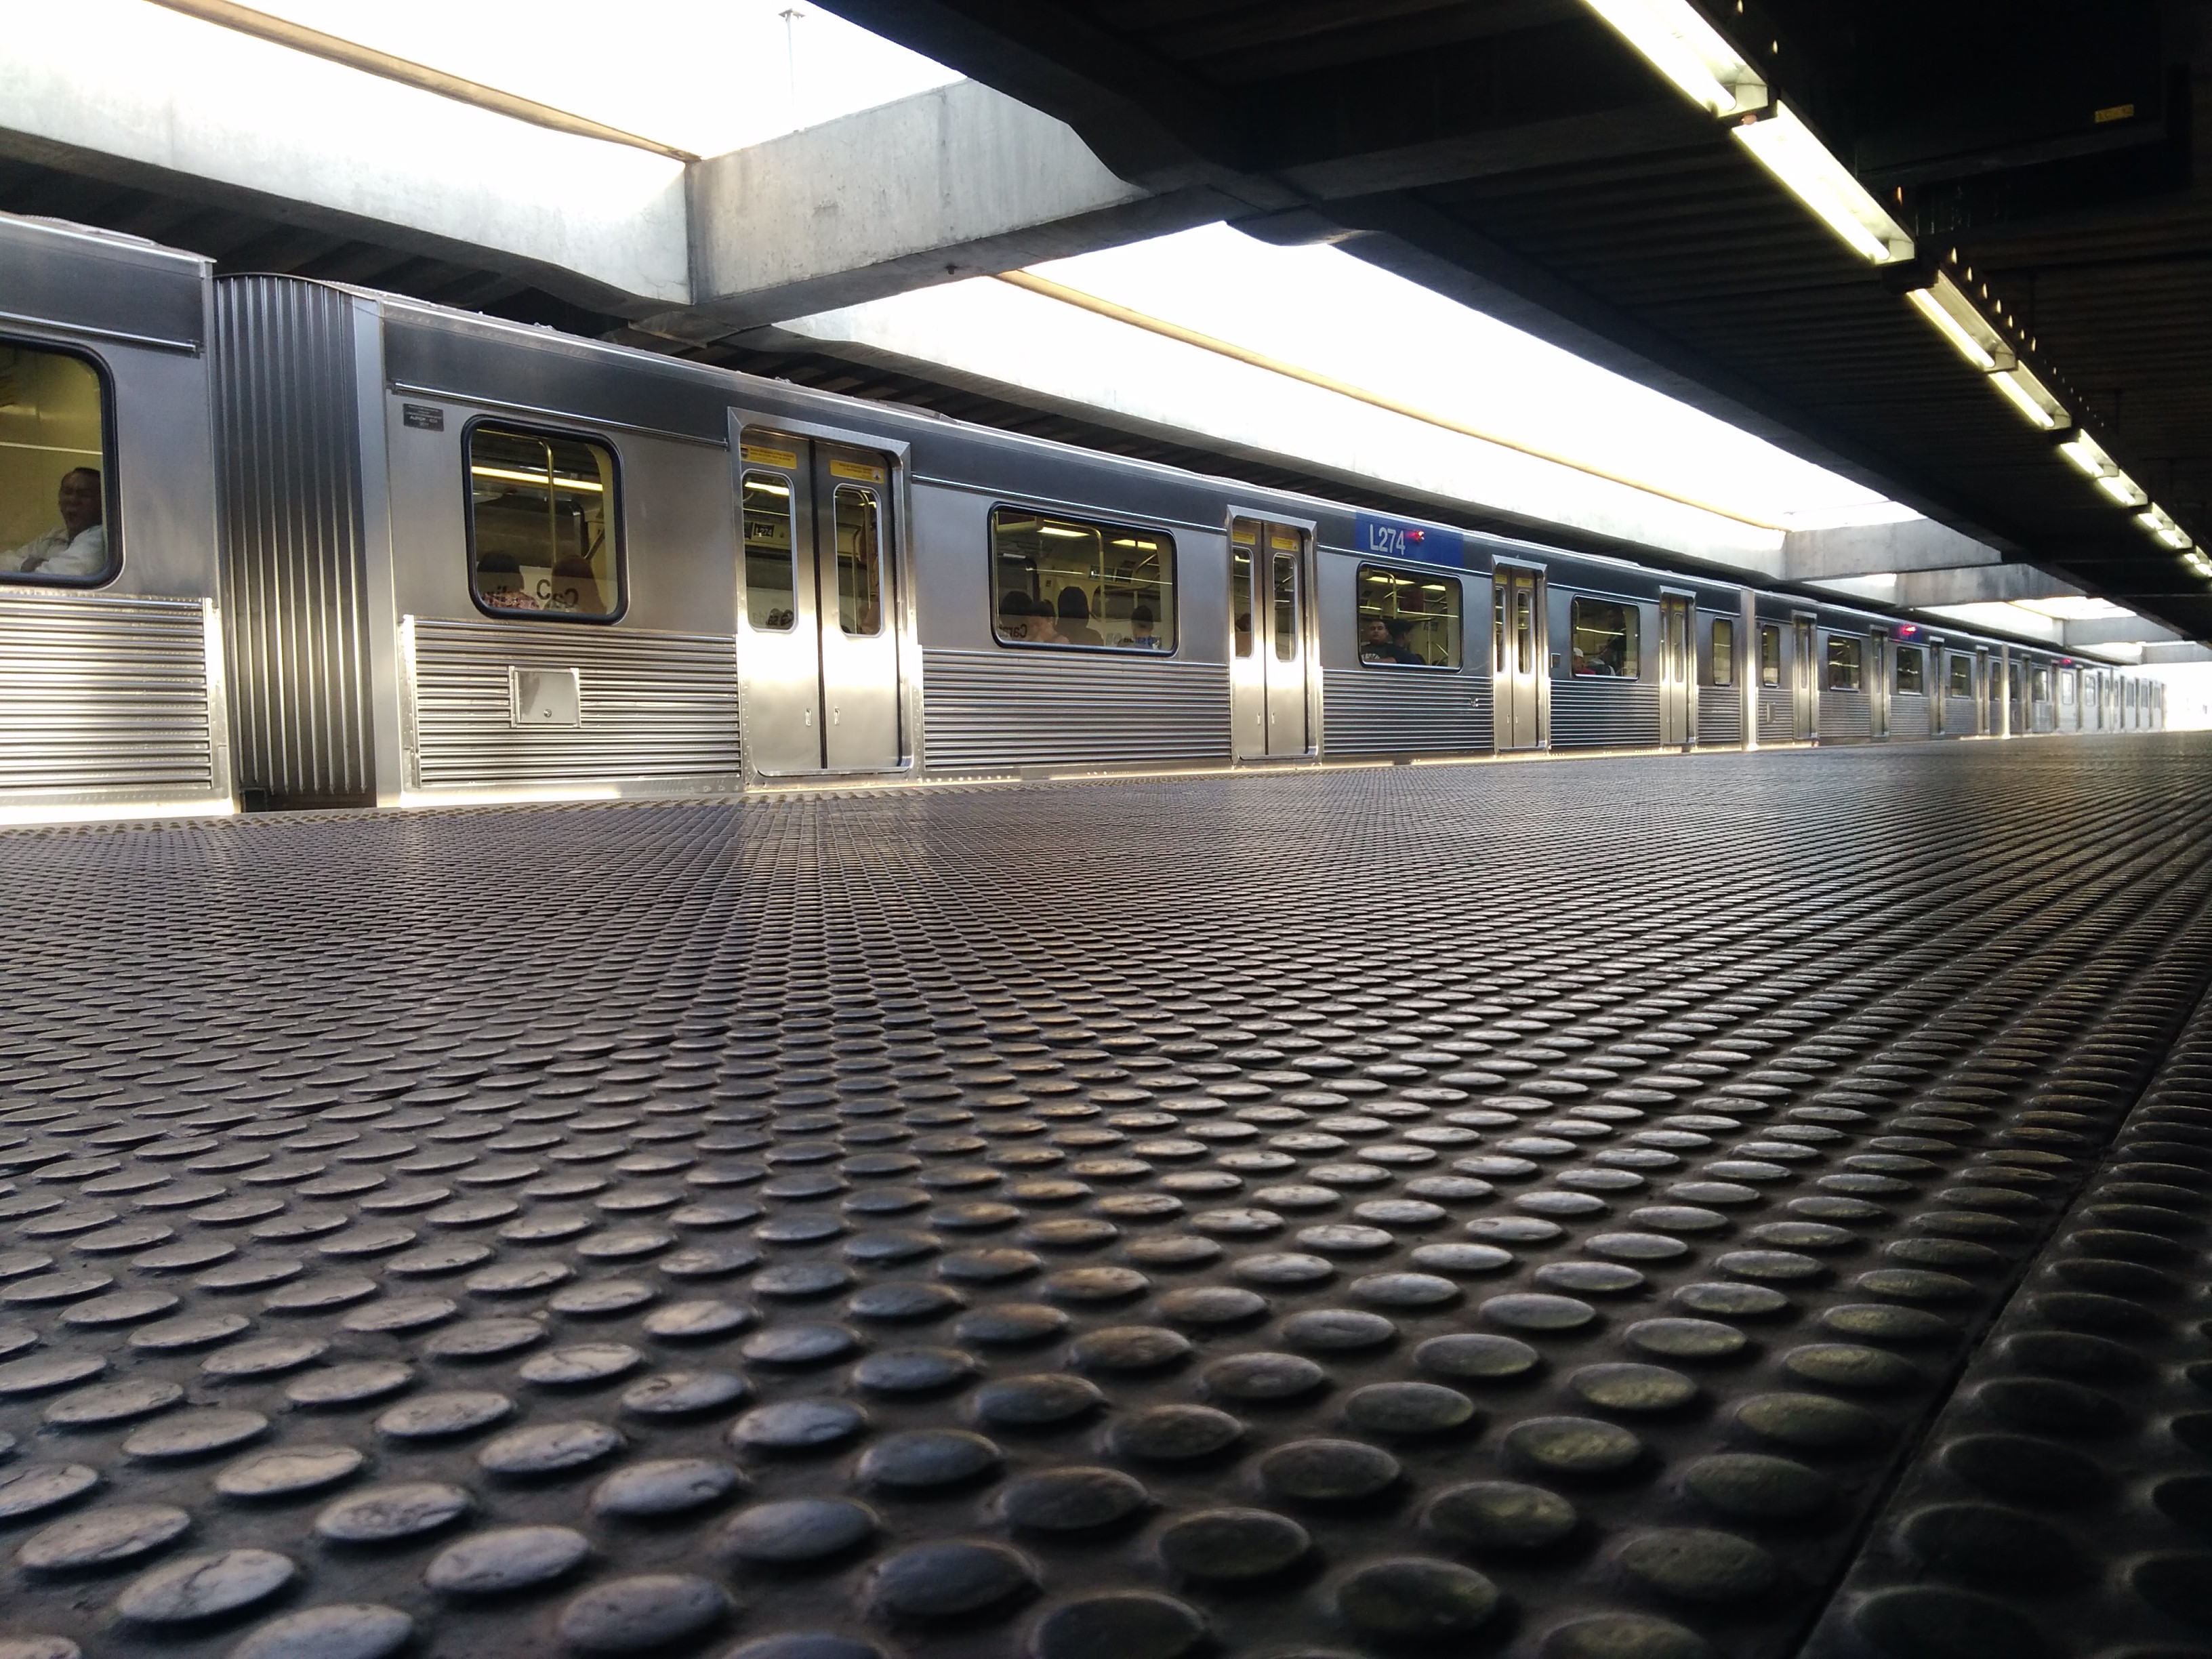
platform, station, transport, train station, metro, public transport, architecture, train, building, metro station, metropolitan area, vehicle, flooring, railway, metal